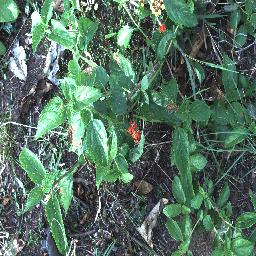
Label: lantana